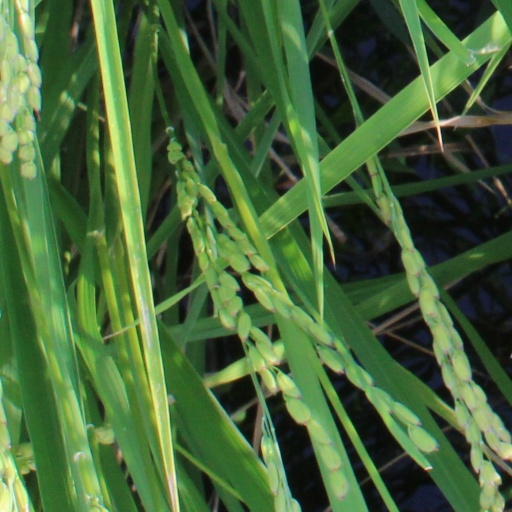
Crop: rice